Kumano Hongū Taisha

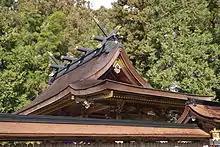
Hongu Taisha rooftop

The bronze ornaments on the roof top are characteristic features of shrine architecture. The X-shaped crosspieces that pierce the sky are called Chigi and the log like beams that are laid horizontally along and perpendicular to the ridge line are called Katsuogi. They add a dramatic highlight to the roof line.